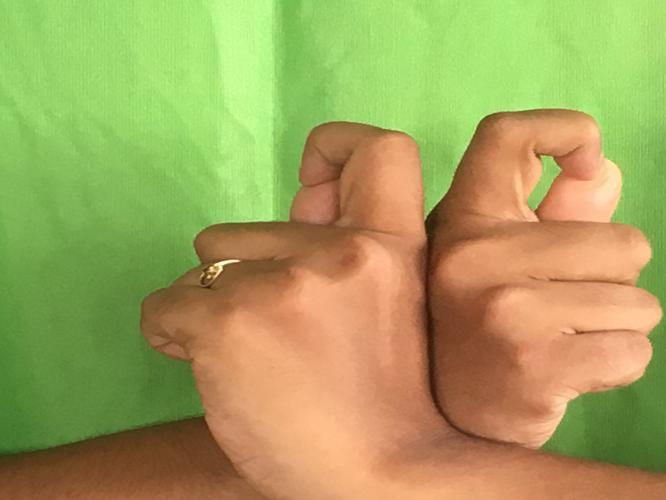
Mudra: Berunda
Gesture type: double_hand